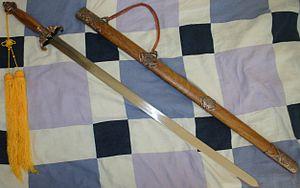
Le jian est une épée longue chinoise. Dans le Kung-fu Shaolin, elle est surnommée « le gentilhomme des armes ». Elle fait partie des quatre armes de base en art martial chinois.